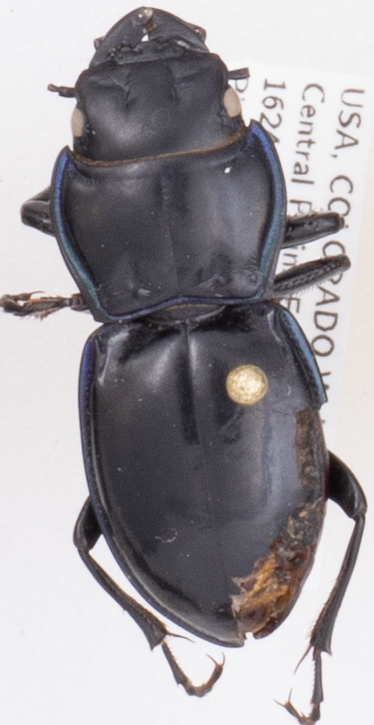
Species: Pasimachus elongatus
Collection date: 2018-08-16
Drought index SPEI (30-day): -0.156
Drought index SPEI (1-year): -0.764
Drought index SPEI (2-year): -0.508